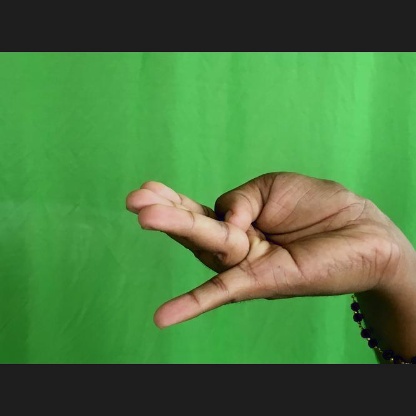
Mudra: Chaturam